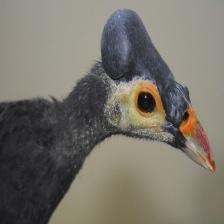
Species: MALEO
Scientific name: MACROCEPHALON MALEO